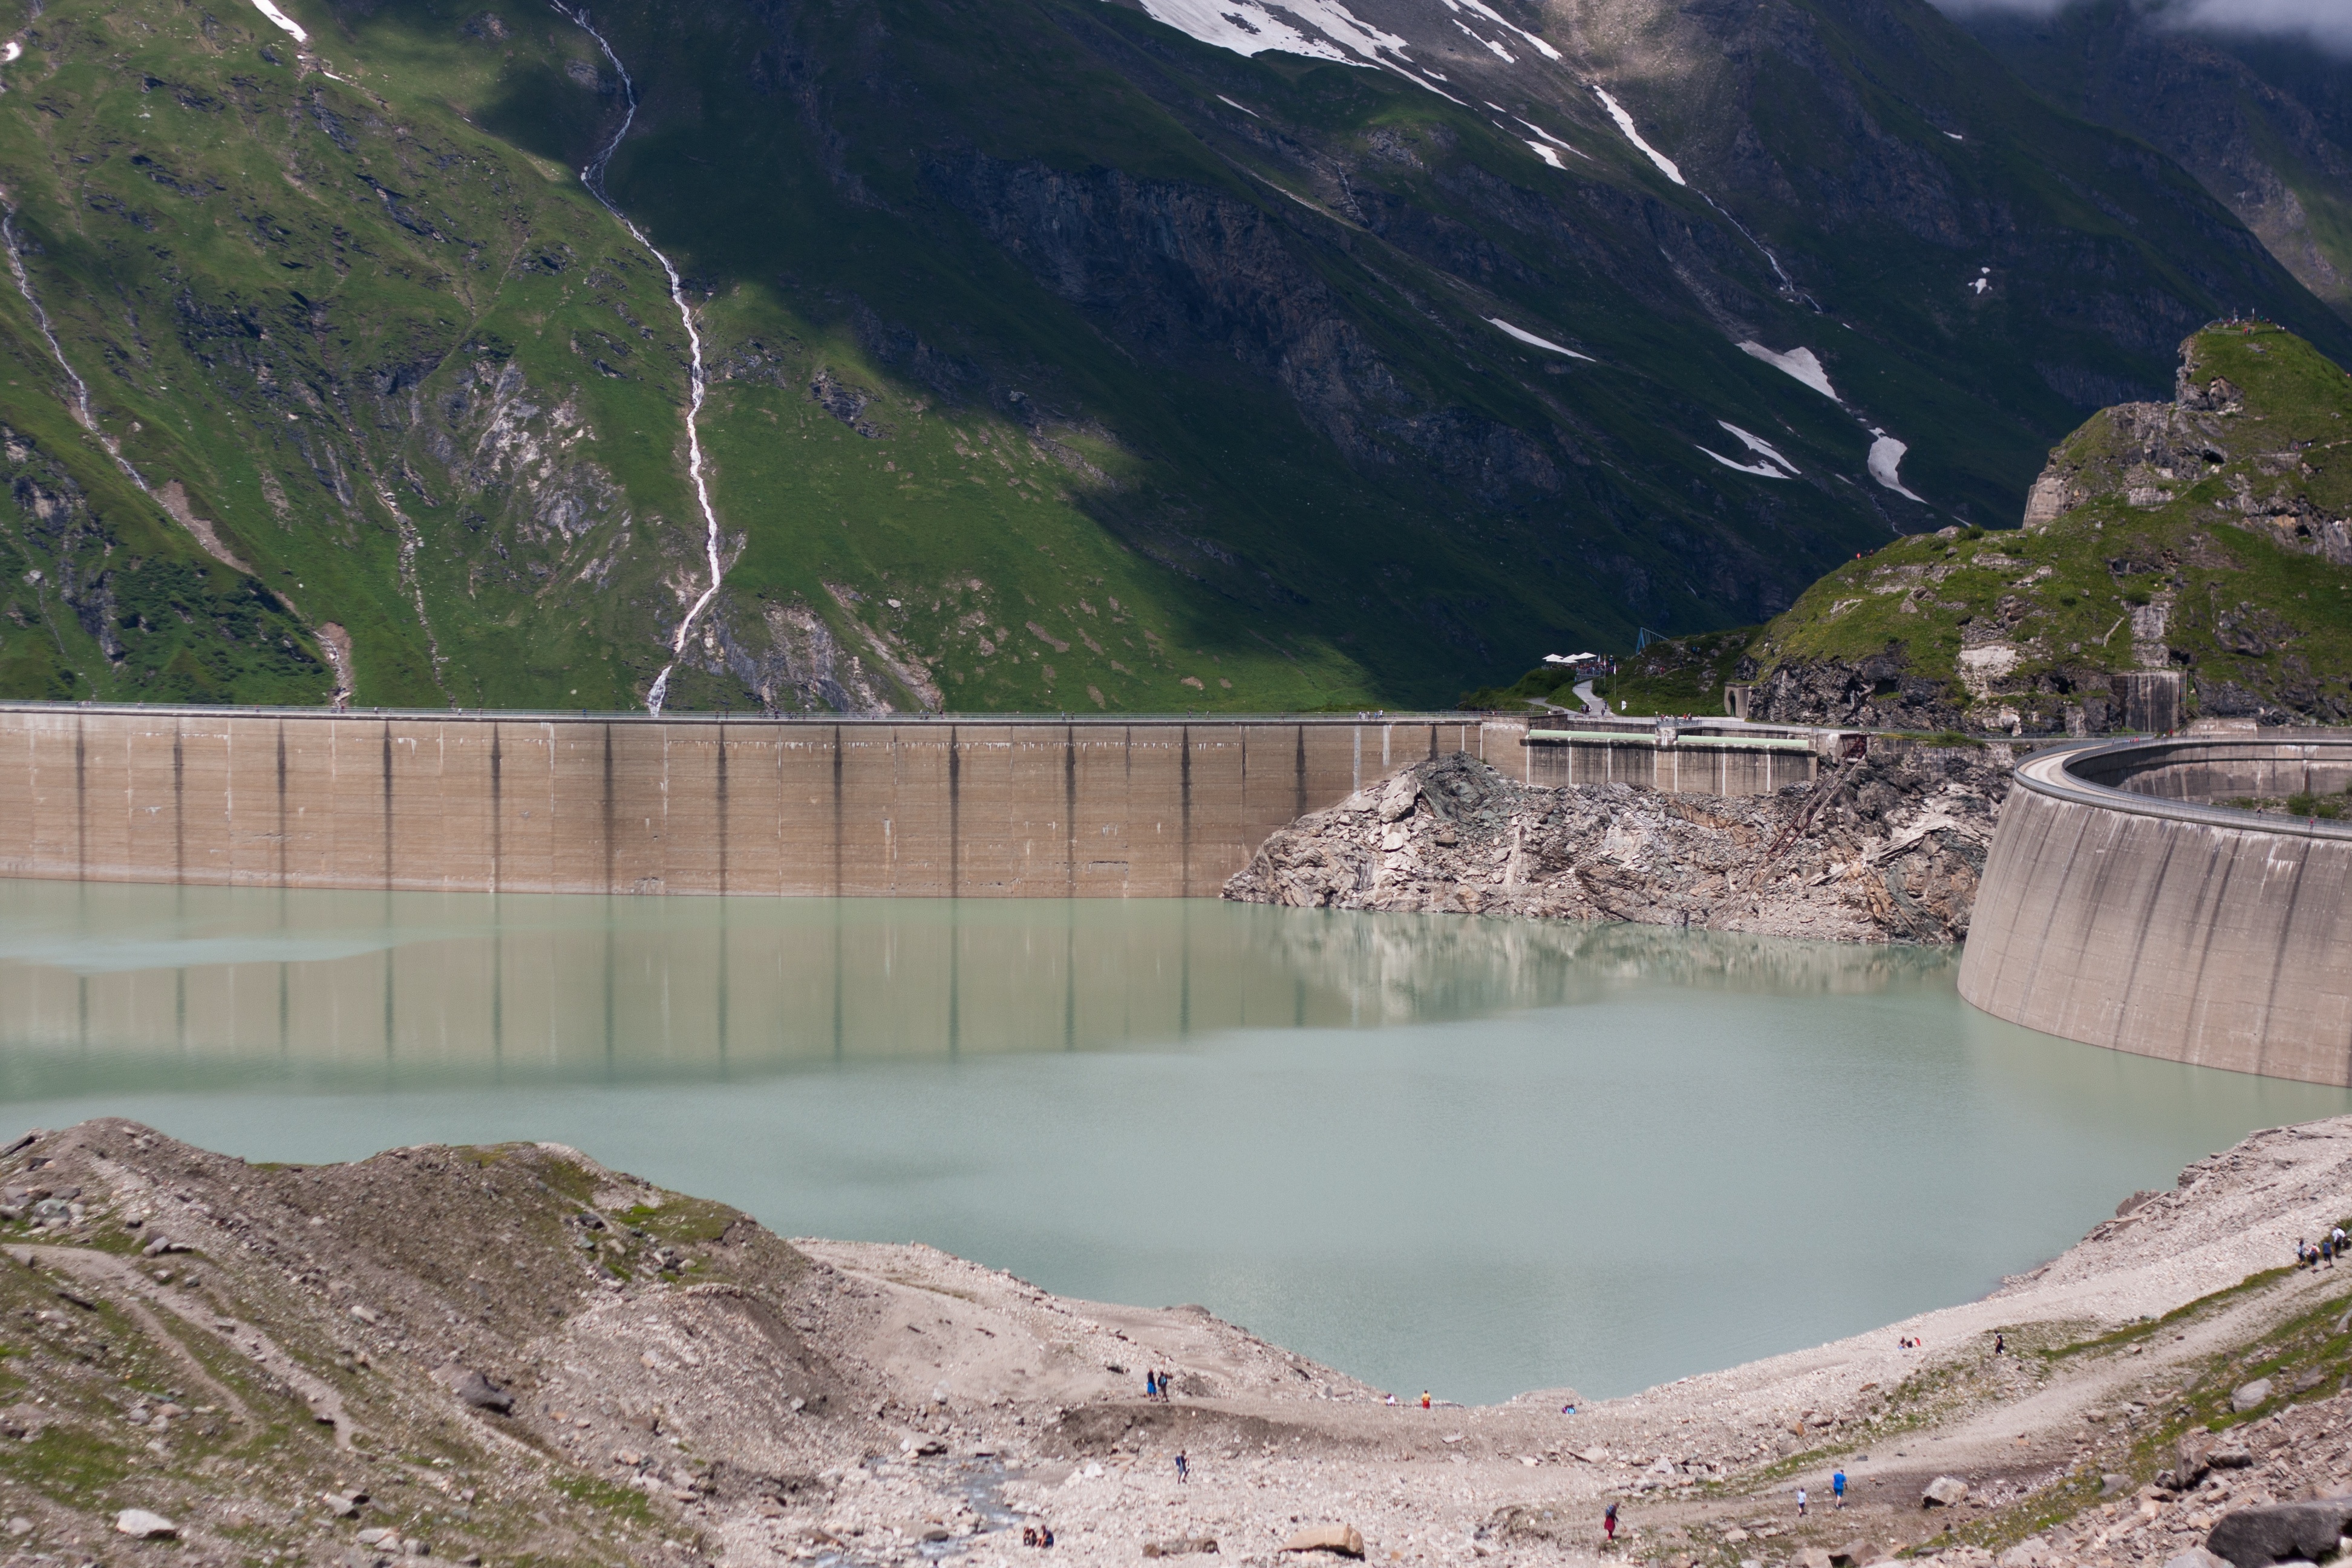
tree, water, mountain, lake, river, valley, mountain range, fjord, dam, reservoir, infrastructure, loch, crater lake, aerial photography, mountain pass, mountainous landforms